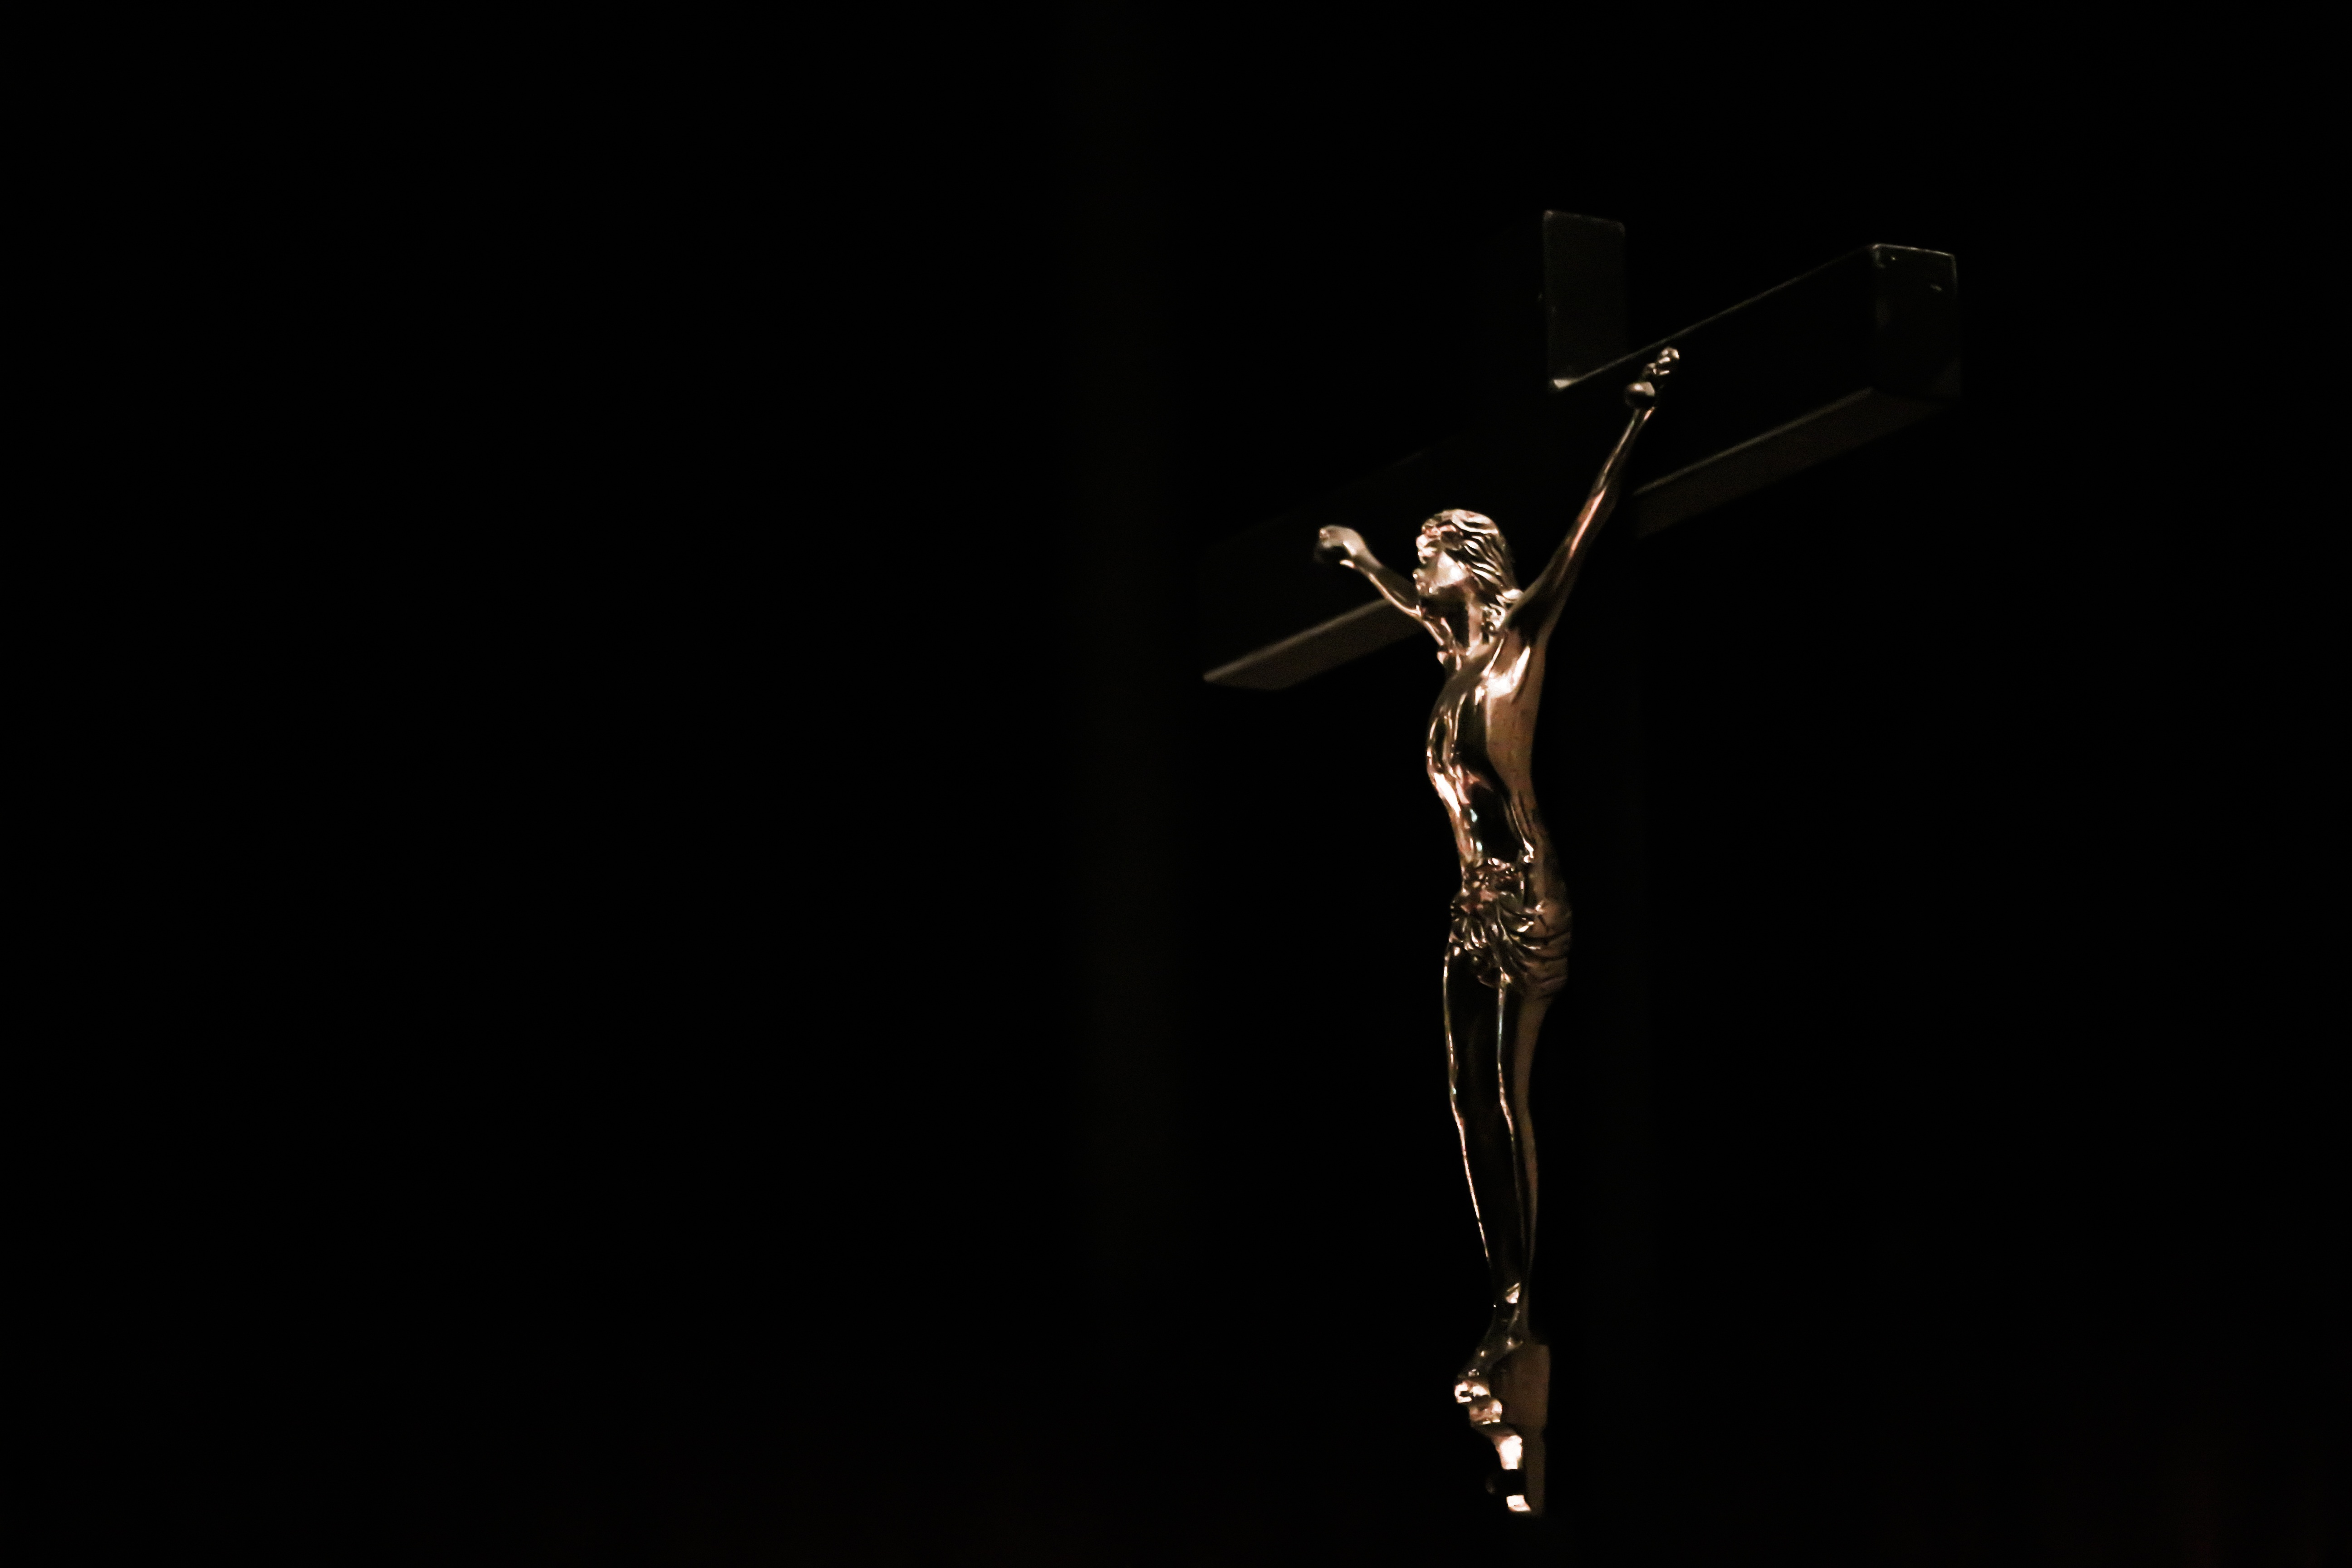
darkness, performance, performing arts, aerialist